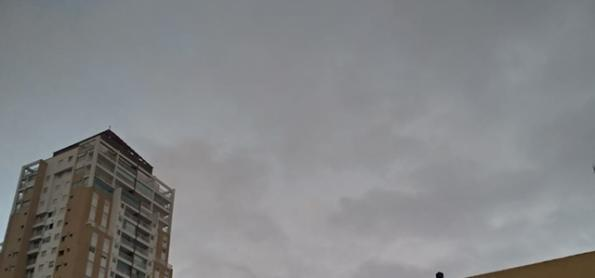
Fire: no
Smoke: no